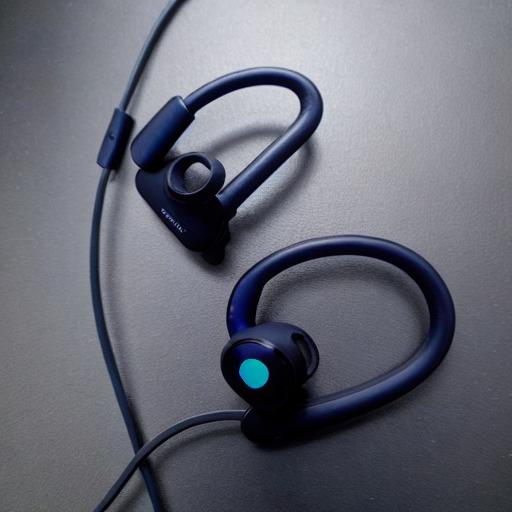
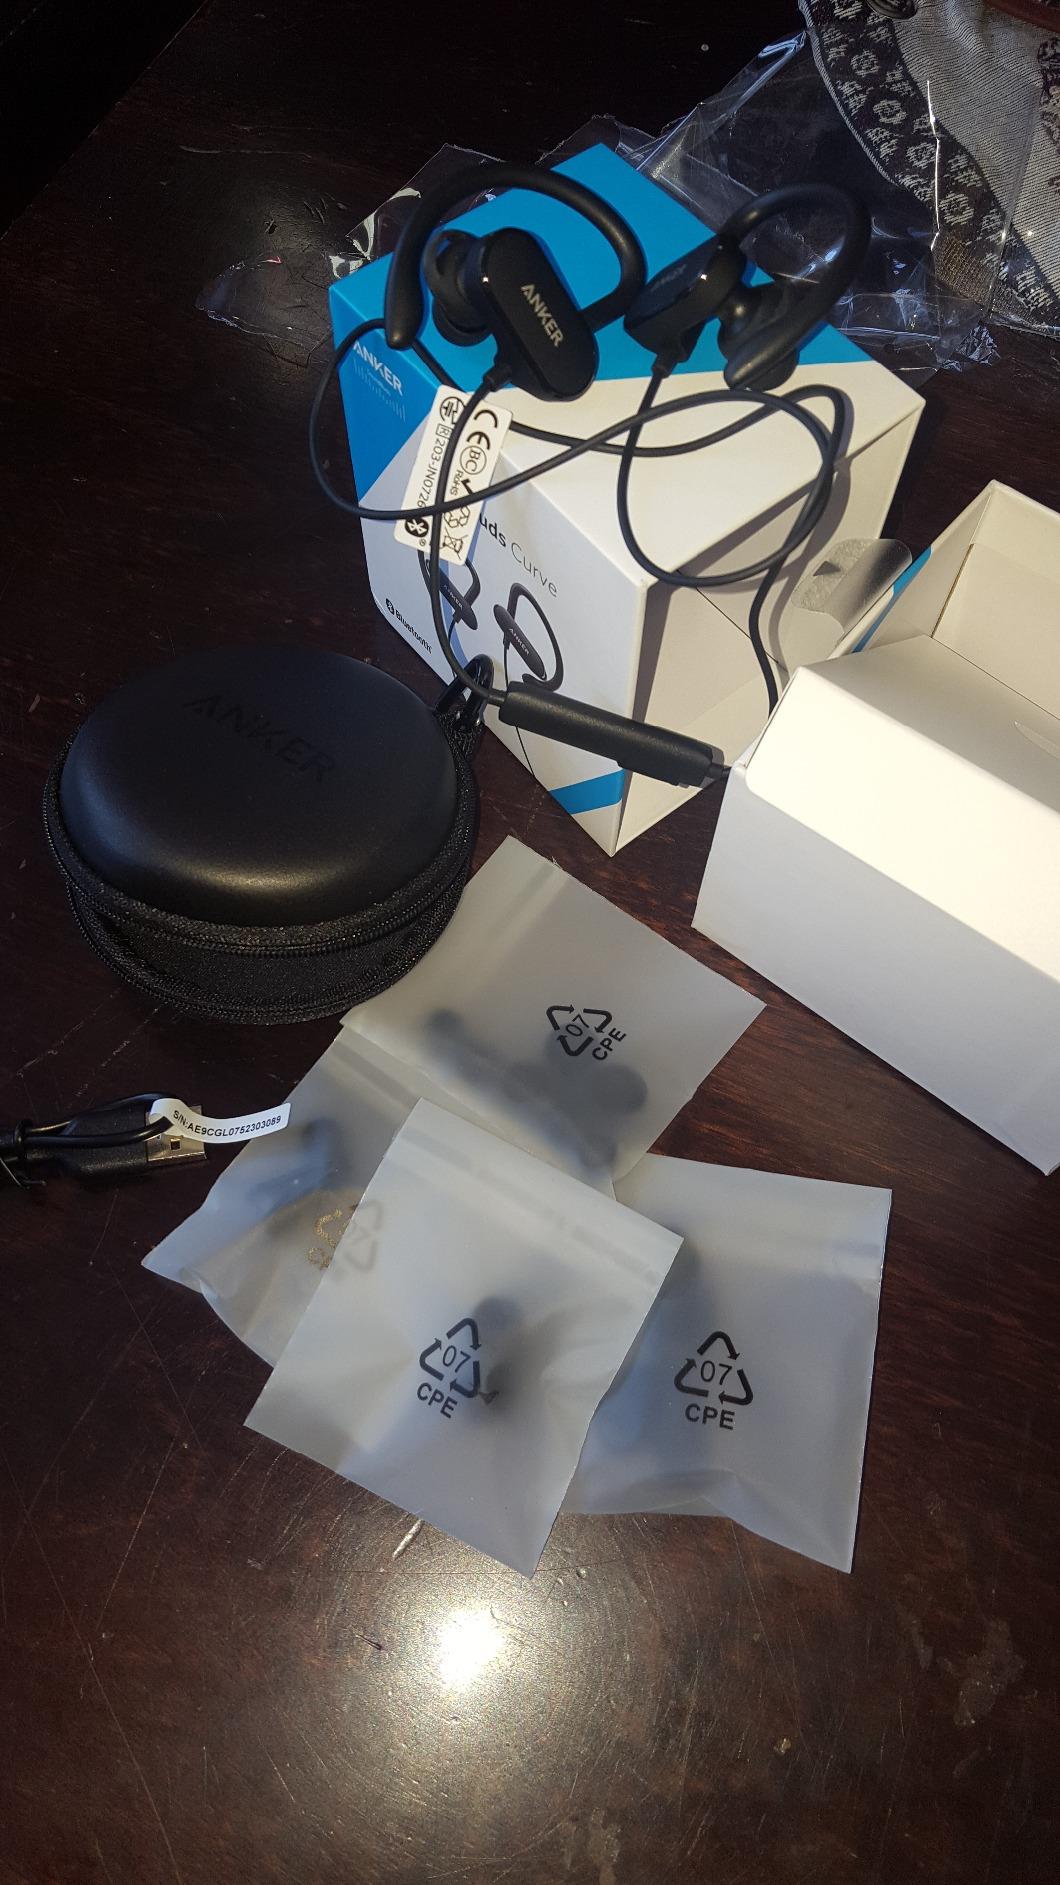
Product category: headphones
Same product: no